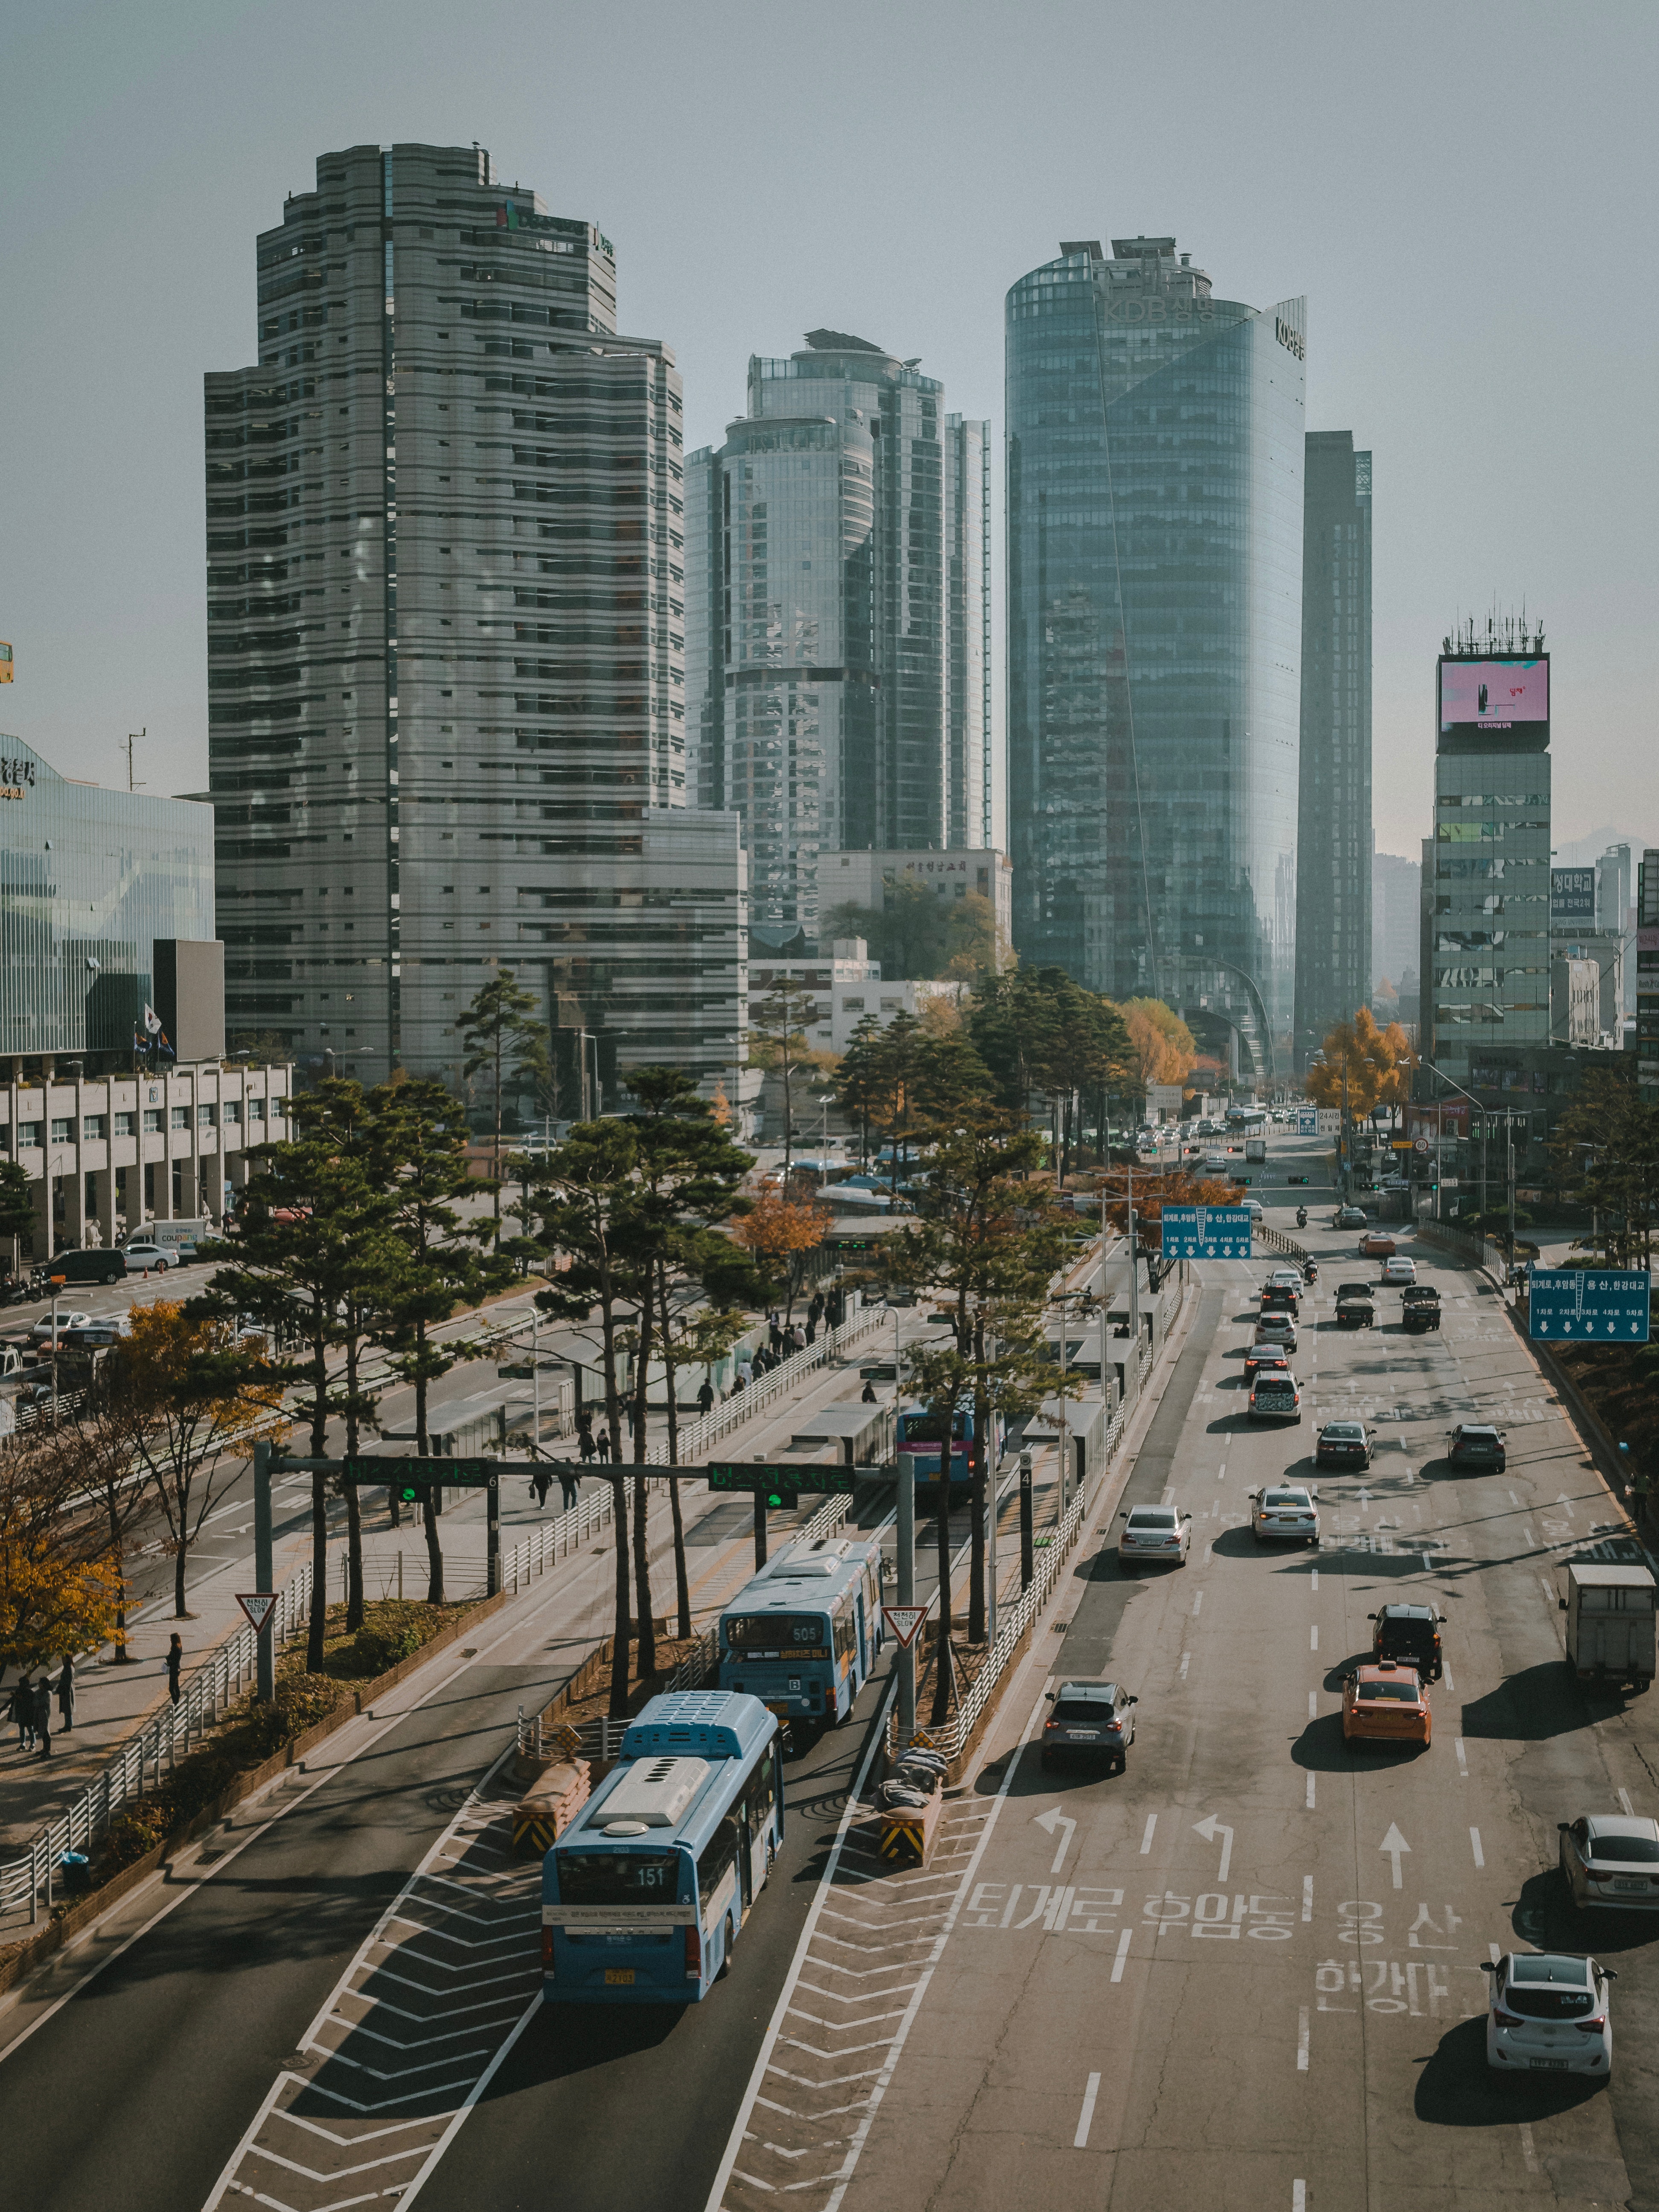
metropolitan area, urban area, city, cityscape, metropolis, skyscraper, human settlement, tower block, downtown, building, skyline, traffic, daytime, neighbourhood, transport, town, architecture, residential area, mixed use, condominium, thoroughfare, urban design, road, street, infrastructure, sky, commercial building, traffic congestion, apartment, landscape, vehicle, highway, suburb, tower, tourism